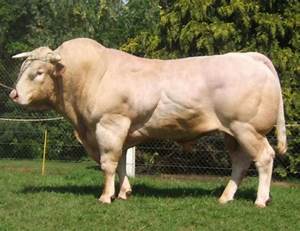
Label: mucca